Mervyn Brogan

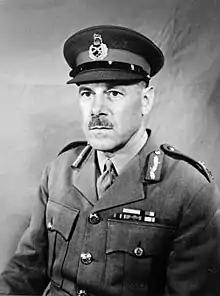
Brogan as GOC Northern Command in 1963

Lieutenant General Sir Mervyn Francis Brogan, (10 January 1915 – 8 March 1994) was a senior officer in the Australian Army who served as Chief of the General Staff from 1971 to 1973.